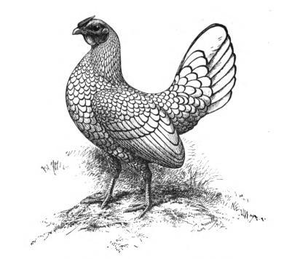
La Sebright est une race de poule qui tient son nom de l'éleveur qui l'a créée, Sir John Saunders Sebright. La sebright est une des plus vieilles races de poule naine anglaise connue, et a été sélectionnée au XIXᵉ siècle comme race principalement ornementale.